Tepehuán

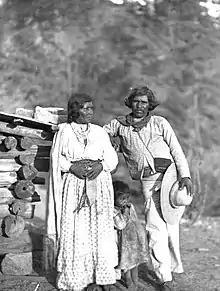
Tepehuán mother, father and child from Durango. Carl Lumholtz, 1893.

The Tepehuán are an Indigenous people of Mexico. They live in Northwestern, Western, and some parts of North-Central Mexico. The Indigenous Tepehuán language has three branches: Northern Tepehuan, Southeastern Tepehuan, Southwestern Tepehuan. The heart of the Tepehuan territory is in the Valley of Guadiana in Durango, but they eventually expanded into southern Chihuahua, eastern Sinaloa, and northern Jalisco, Nayarit, and Zacatecas. By the time of the Spanish conquest of the Aztec Empire, Tepehuan lands spanned a large territory along the Sierra Madre Occidental. Tepehuán groups are divided into the Ódami (Northern Tepehuán), Audam (Southwestern Tepehuán), and O'dam (Southeastern Tepehuán), each with their own language, culture, and beliefs.